Leopoldo O'Donnell

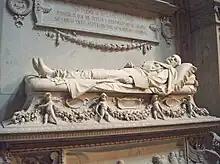
Mausoleum of General The 1st Duke of Tetuán (Madrid)

The Crimean War caused an increase in grain prices due to the blockade of Russia, causing a famine in Galicia during 1854. Riots against power looms spread through Spain, and General O'Donnell intervened, marching on Madrid. Espartero relinquished power in O'Donnell's favour on 14–15 July 1856, and Queen Isabella II asked him to form a government as the 44th Prime Minister of Spain.